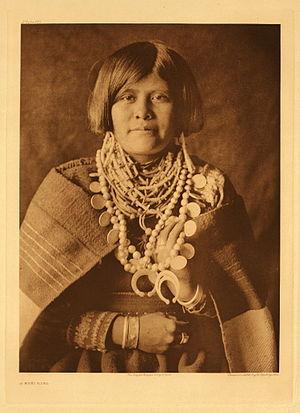
Fille zuni, 1926. Hrvatski: Djevojka iz plemena Zuñi. Svenska: Zuniflicka, foto tagen av Edward Curtis, 1926.
L'Indien d'Amérique du Nord est une collection de photographies réalisée par Edward Sheriff Curtis entre 1907 et 1930.